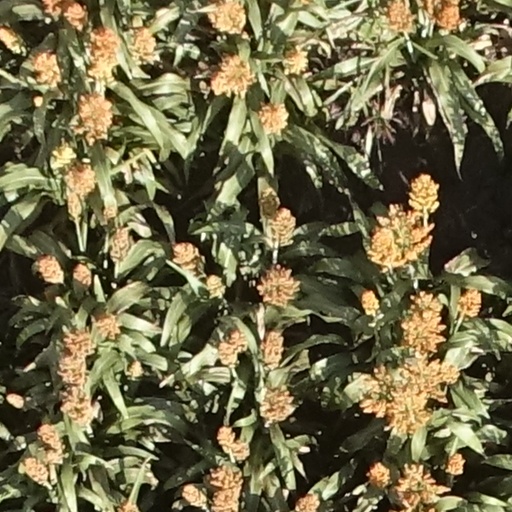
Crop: sorghum